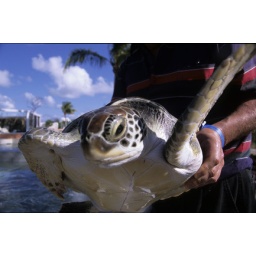
A green sea turtle in the Cayman Islands